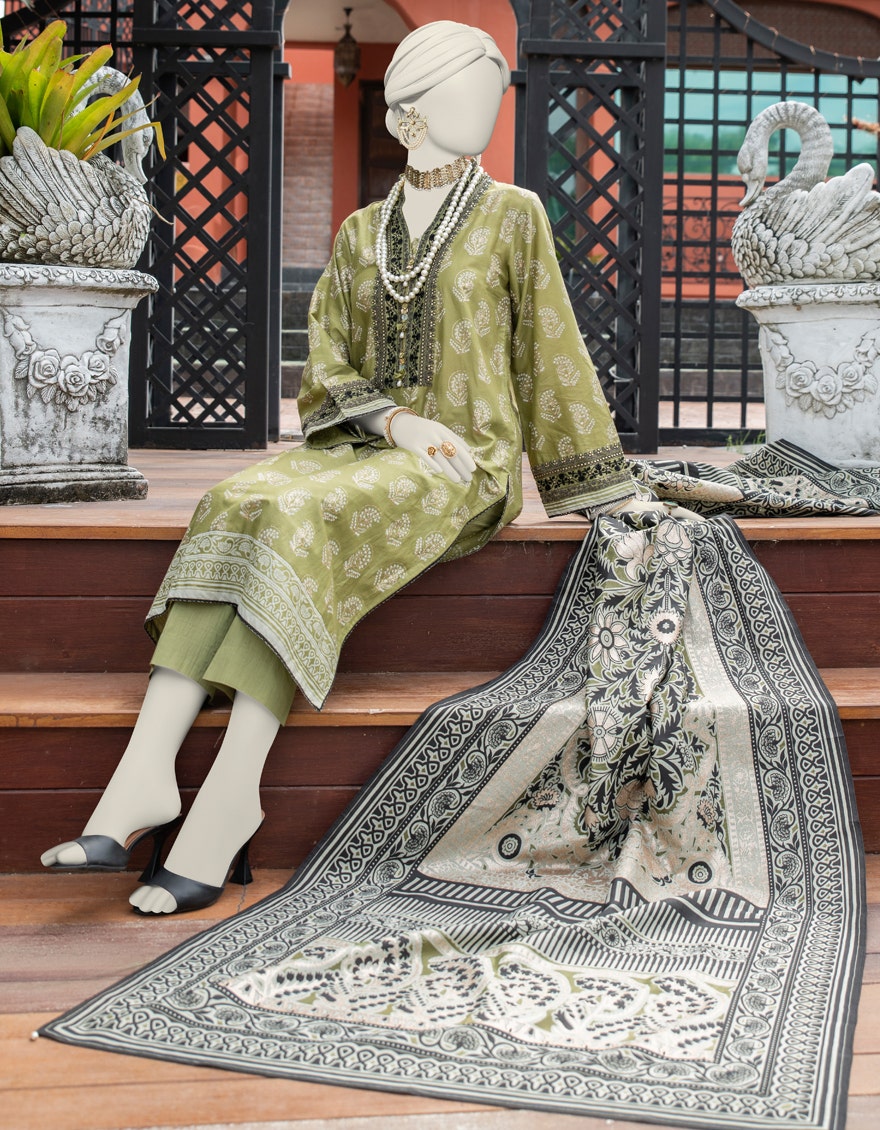
green multi embroidered salwar suit